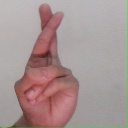
अक्षर: र